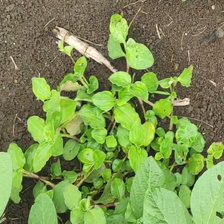
Weed species: Kena_(Commplina_benghalensio)